Planet of the Apes (1968 film)

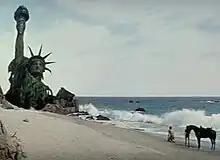
Taylor, Nova (Harrison), and the Statue of Liberty

Taylor and Nova follow the shoreline on horseback. Eventually, they discover the remnants of the Statue of Liberty, revealing that this supposedly alien planet is Earth, long after a nuclear war. Understanding Zaius' earlier warning while Nova looks on in shock, Taylor falls to his knees in despair, cursing humanity for destroying the world.